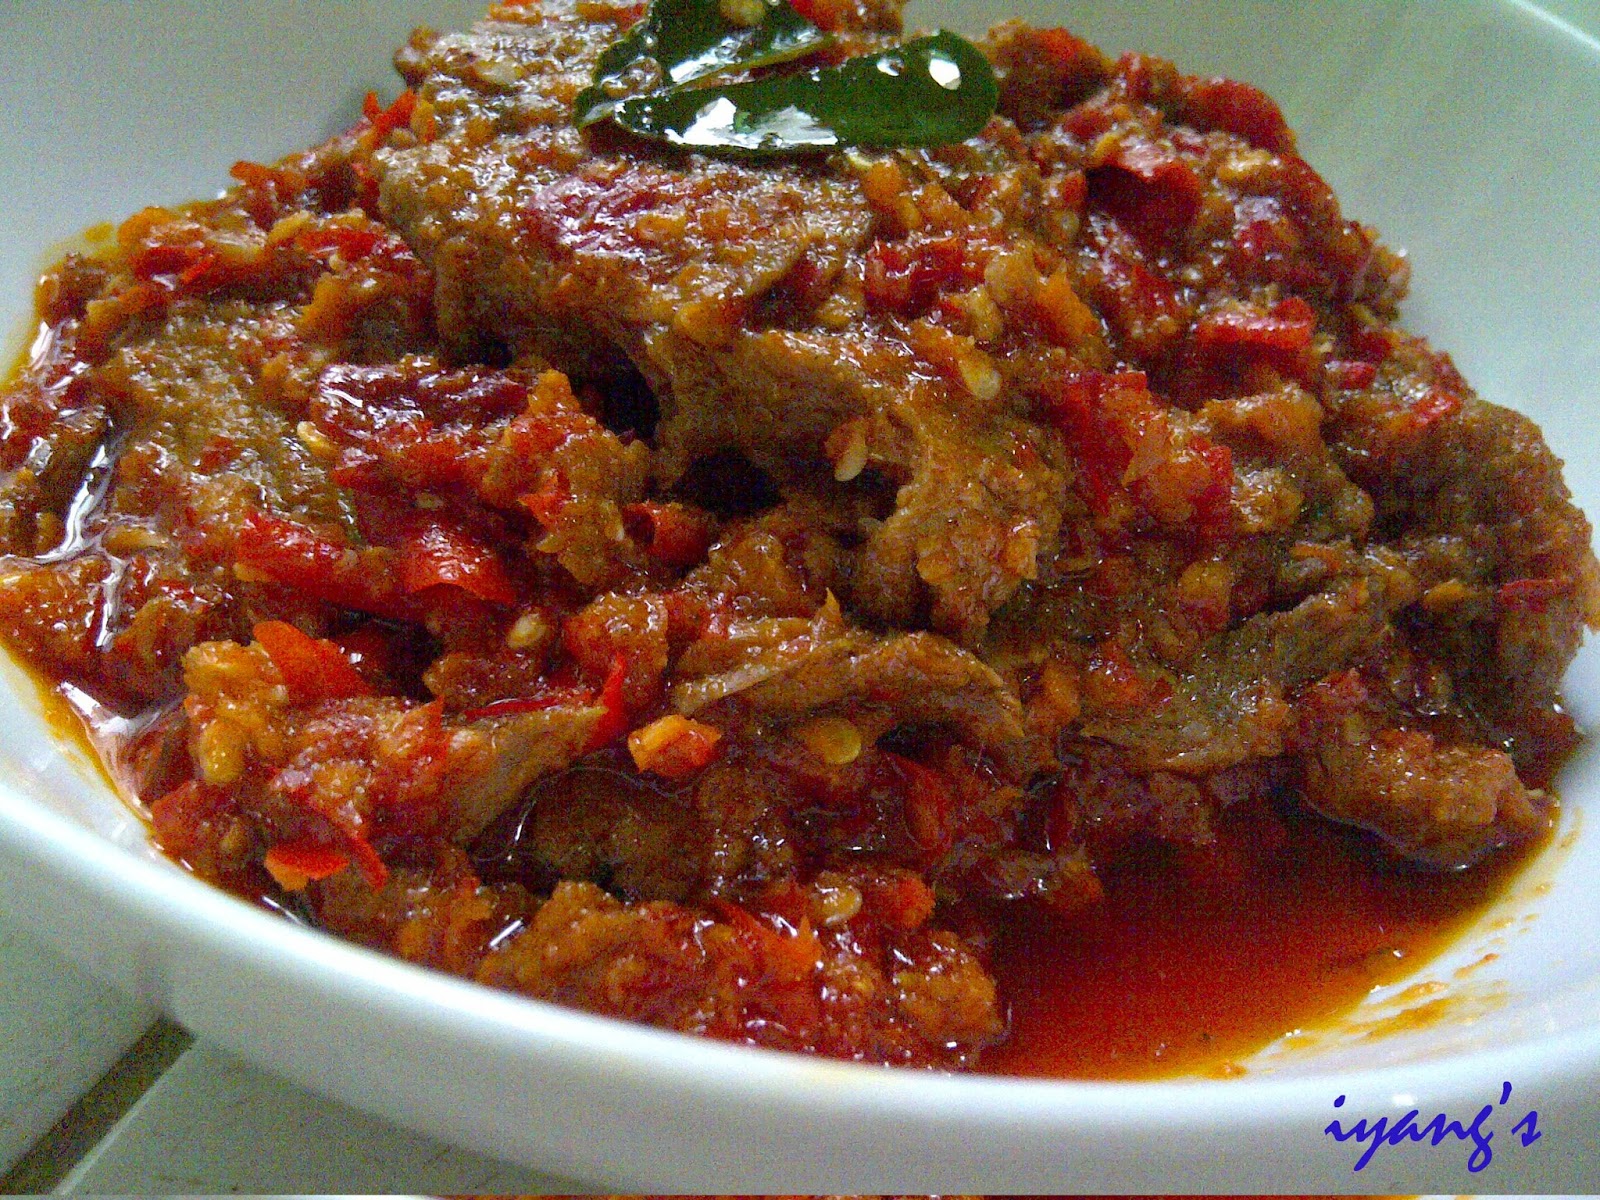
Label: dendeng_batokok